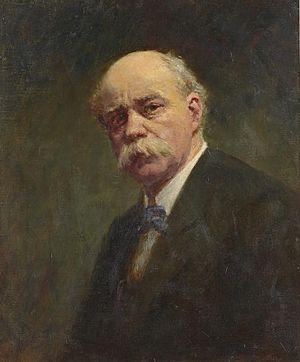
The Heidelberg School, ou « école de Heidelberg », est un mouvement artistique australien de la fin du XIXᵉ siècle. Les origines de l'art australien sont souvent associées à l'école de Heidelberg des années 1880-1890. Des artistes comme Arthur Streeton, Frederick McCubbin et Tom Roberts se sont efforcés de donner une image plus vraie de la lumière et des paysages uniques d'Australie. Le nom n'est plus limité à ces artistes qui ont peint aux alentours de Heidelberg, banlieue alors rurale de Melbourne, mais est employé pour décrire les artistes australiens de la fin du XIXᵉ siècle qui ont commencé à peindre en plein air.